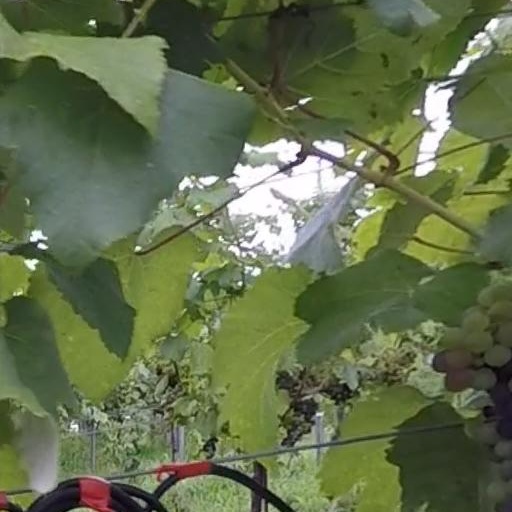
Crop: grape